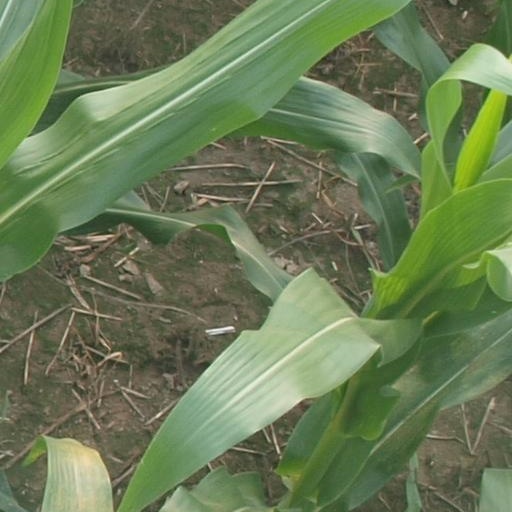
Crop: maize; corn